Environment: real
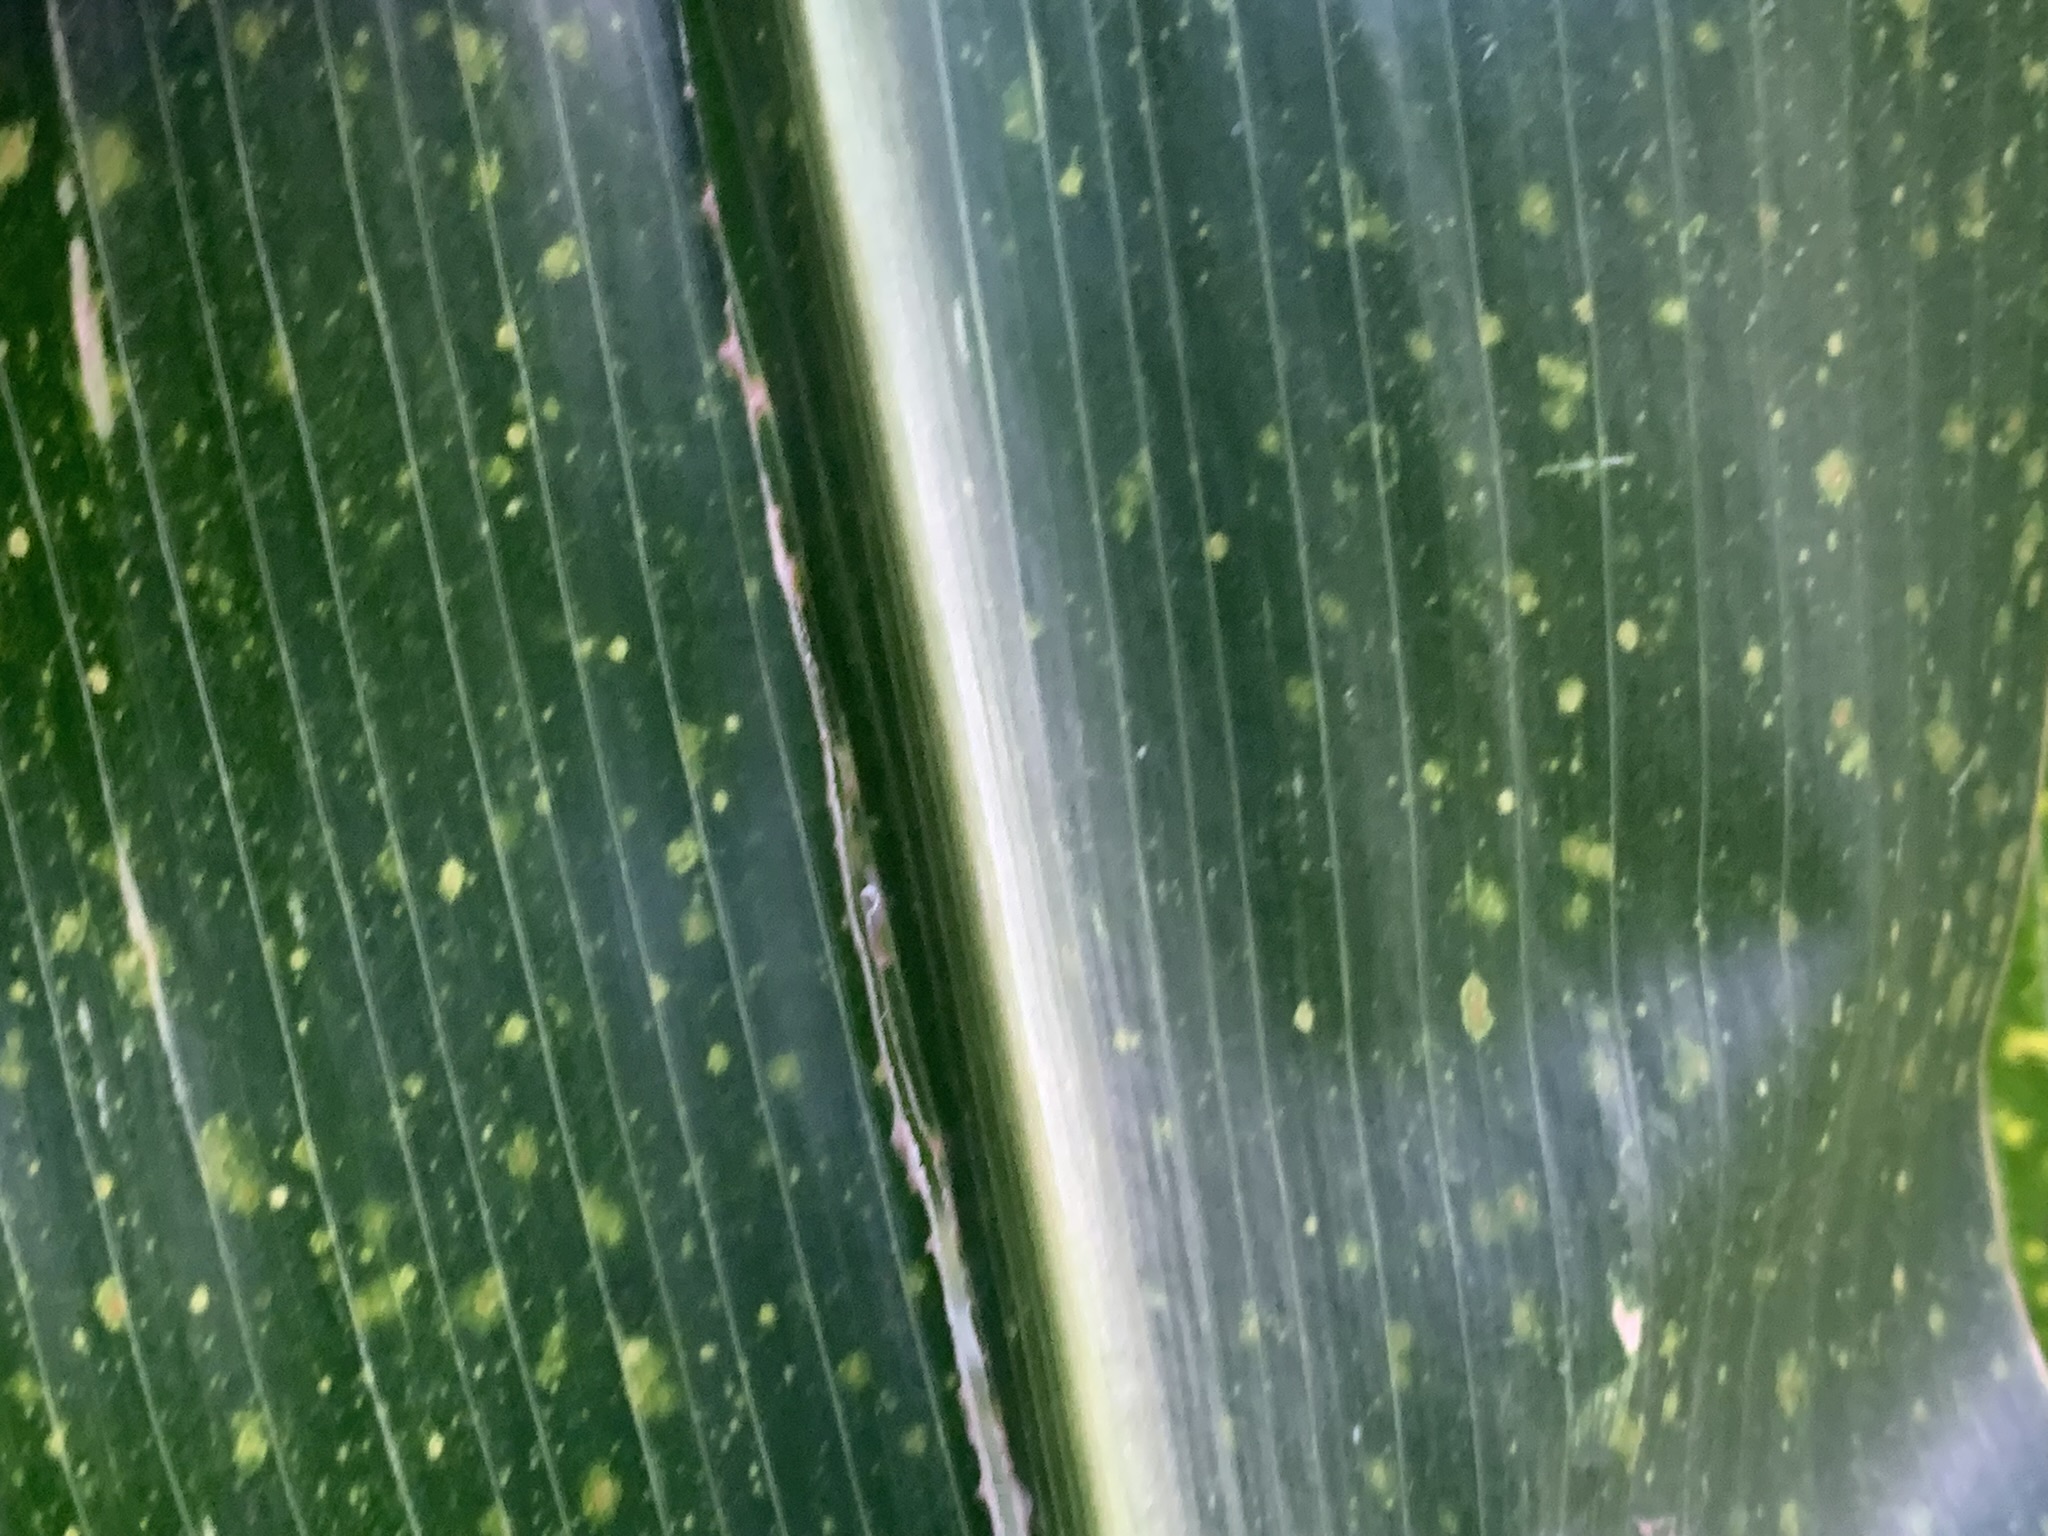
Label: lethal_necrosis